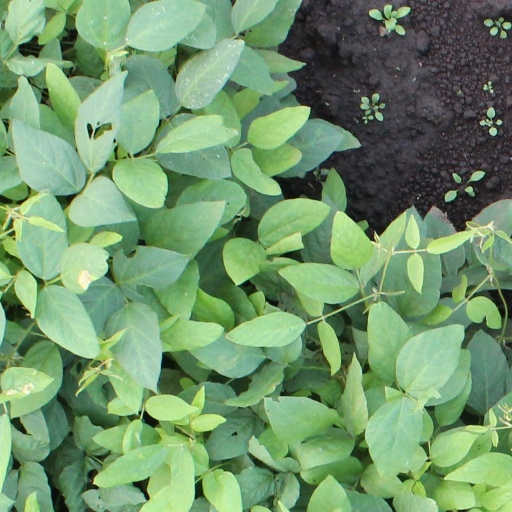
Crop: soybean